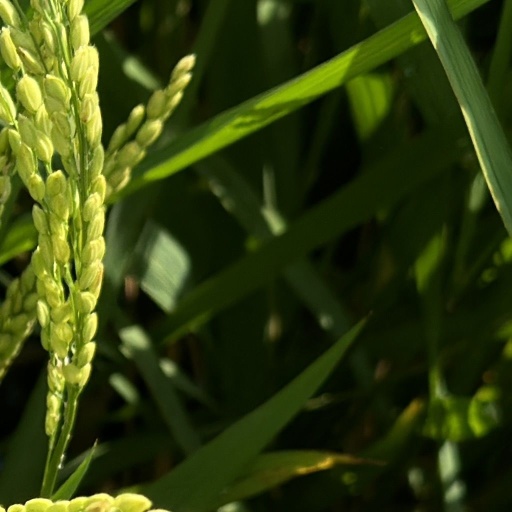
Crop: rice